European influence in Afghanistan

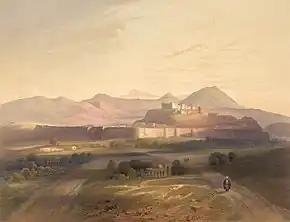
Ghazni in early 1800s.

The British became the major European power in the Indian subcontinent after the 1763 Treaty of Paris and began to show interest in Afghanistan as early as their 1809 treaty with Shah Shuja Durrani. It was the threat of the expanding Russian Empire beginning to push for an advantage in the Afghanistan region that placed pressure on British India, in what became known as the Great Game. The Great Game set in motion the confrontation of the British and Russian empires, whose spheres of influence moved steadily closer to one another until they met in Afghanistan. It also involved repeated attempts by the British to establish a puppet government in Kabul. The remainder of the 19th century saw greater European involvement in Afghanistan and her surrounding territories and heightened conflict among the ambitious local rulers as Afghanistan's fate played out globally.